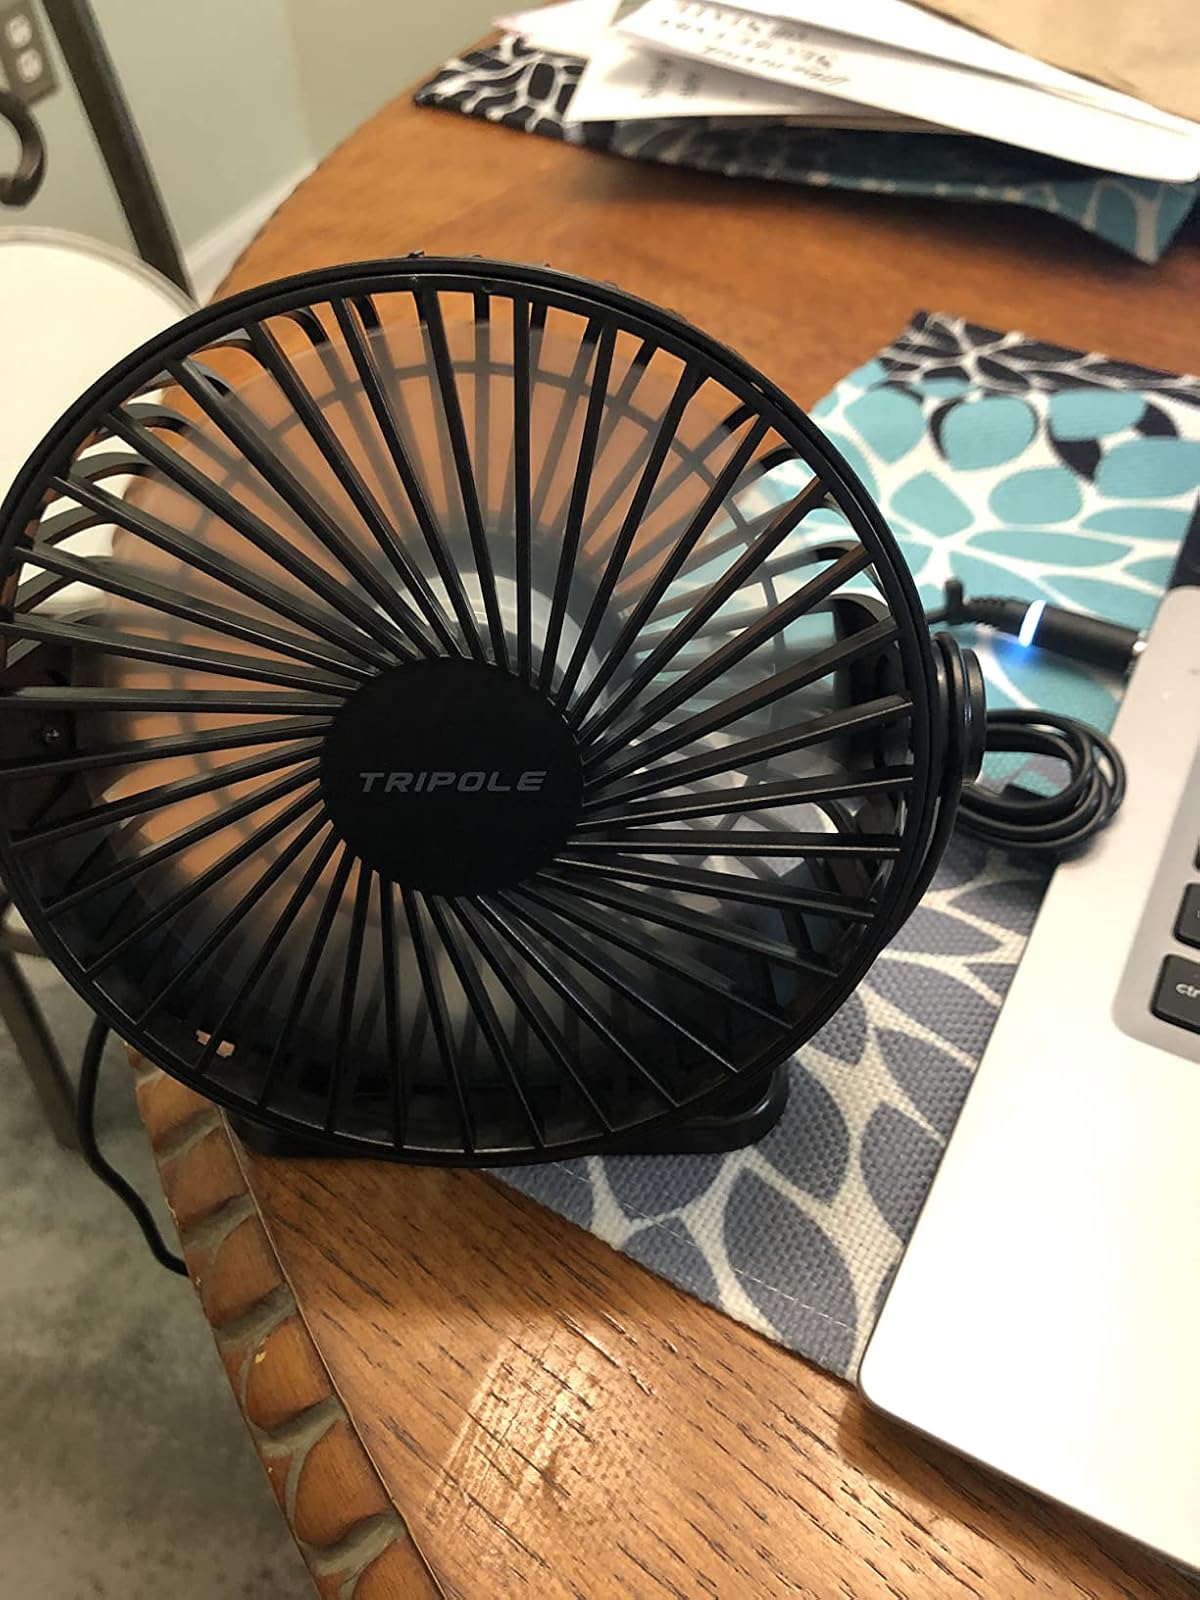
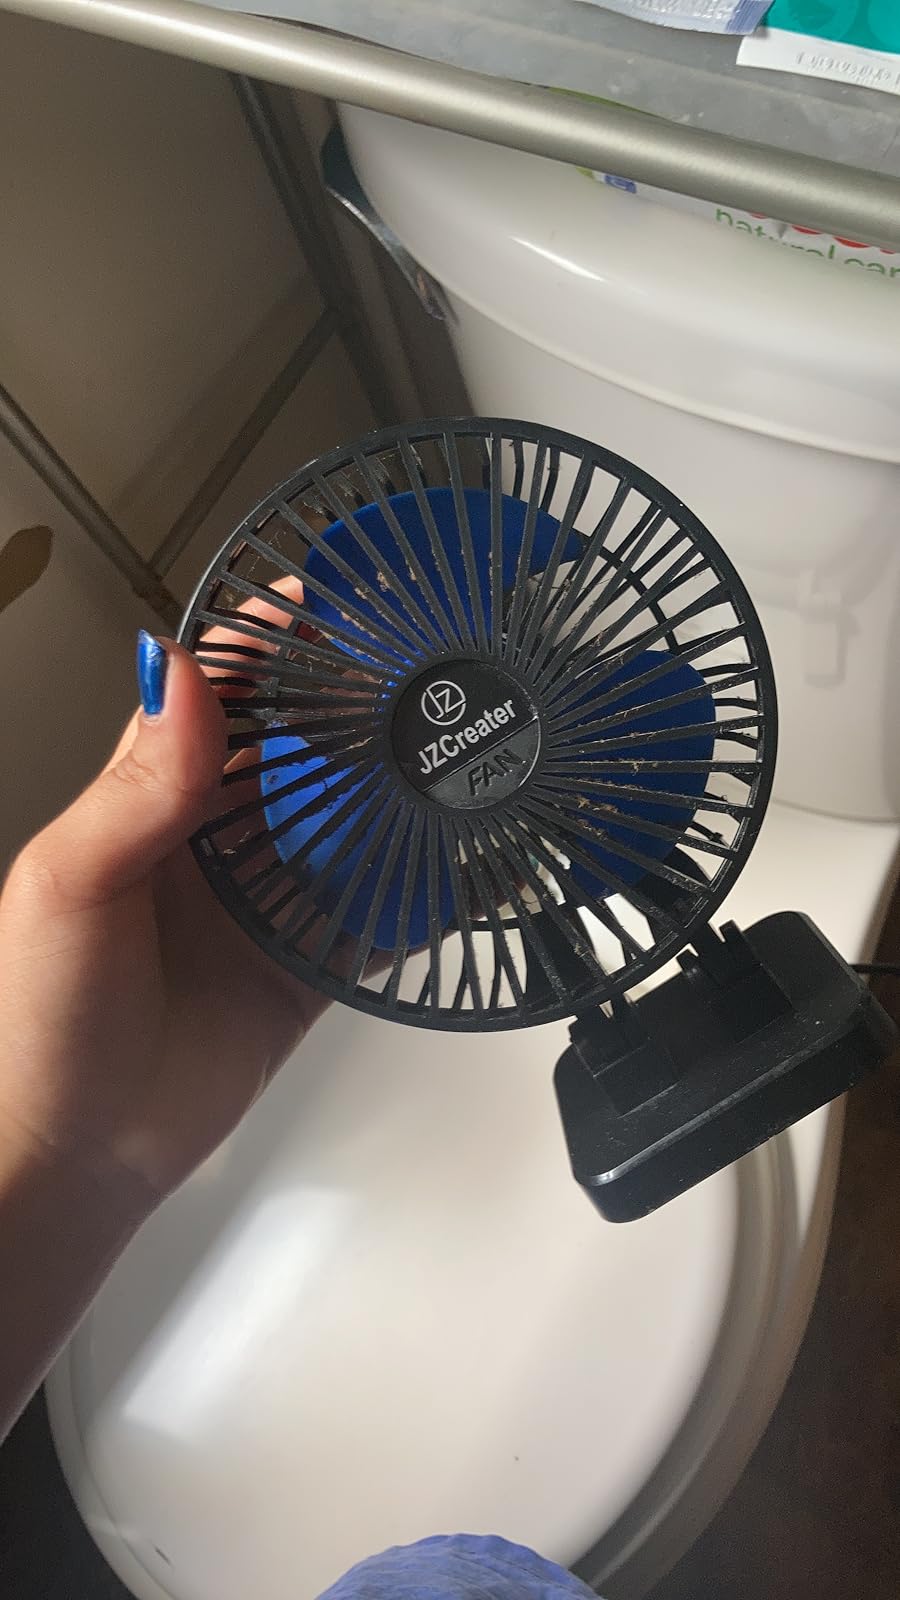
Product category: fan
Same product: no